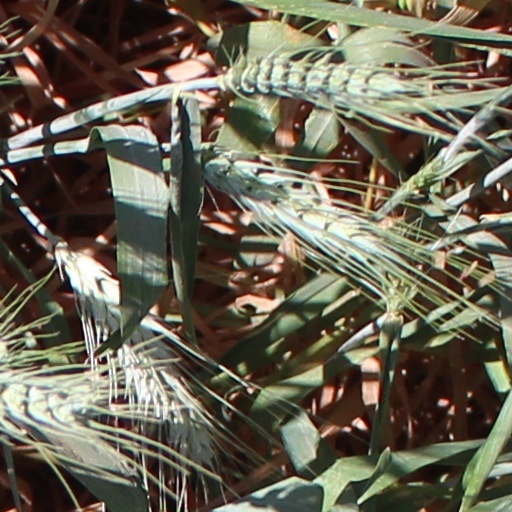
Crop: wheat